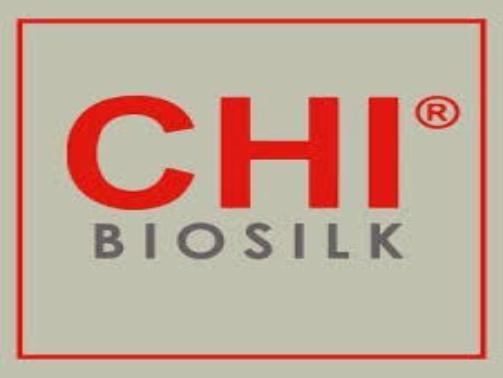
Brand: Biosilk
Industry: Necessities